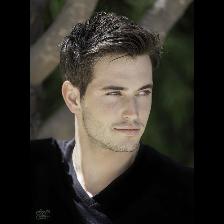
Label: Human